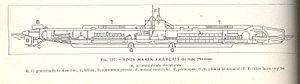
Sous-Marin Francais du type Pluviose
La classe Pluviôse est une classe française de sous-marins, dessiné par Maxime Laubeuf.